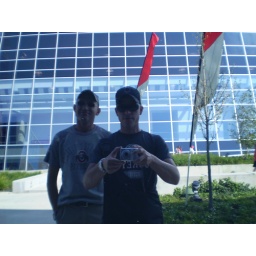
Sean and I reflected in an RPAC window walking to the Shoe